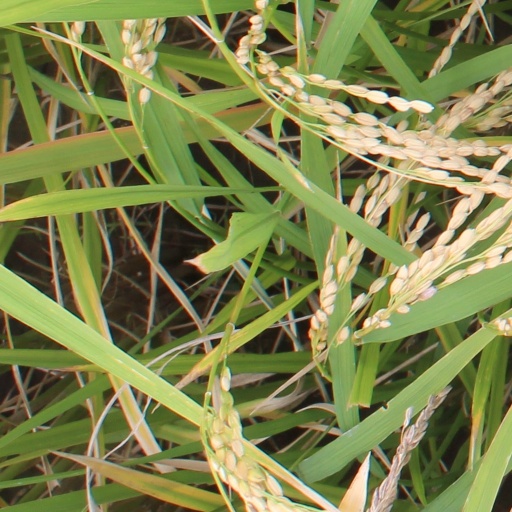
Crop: rice